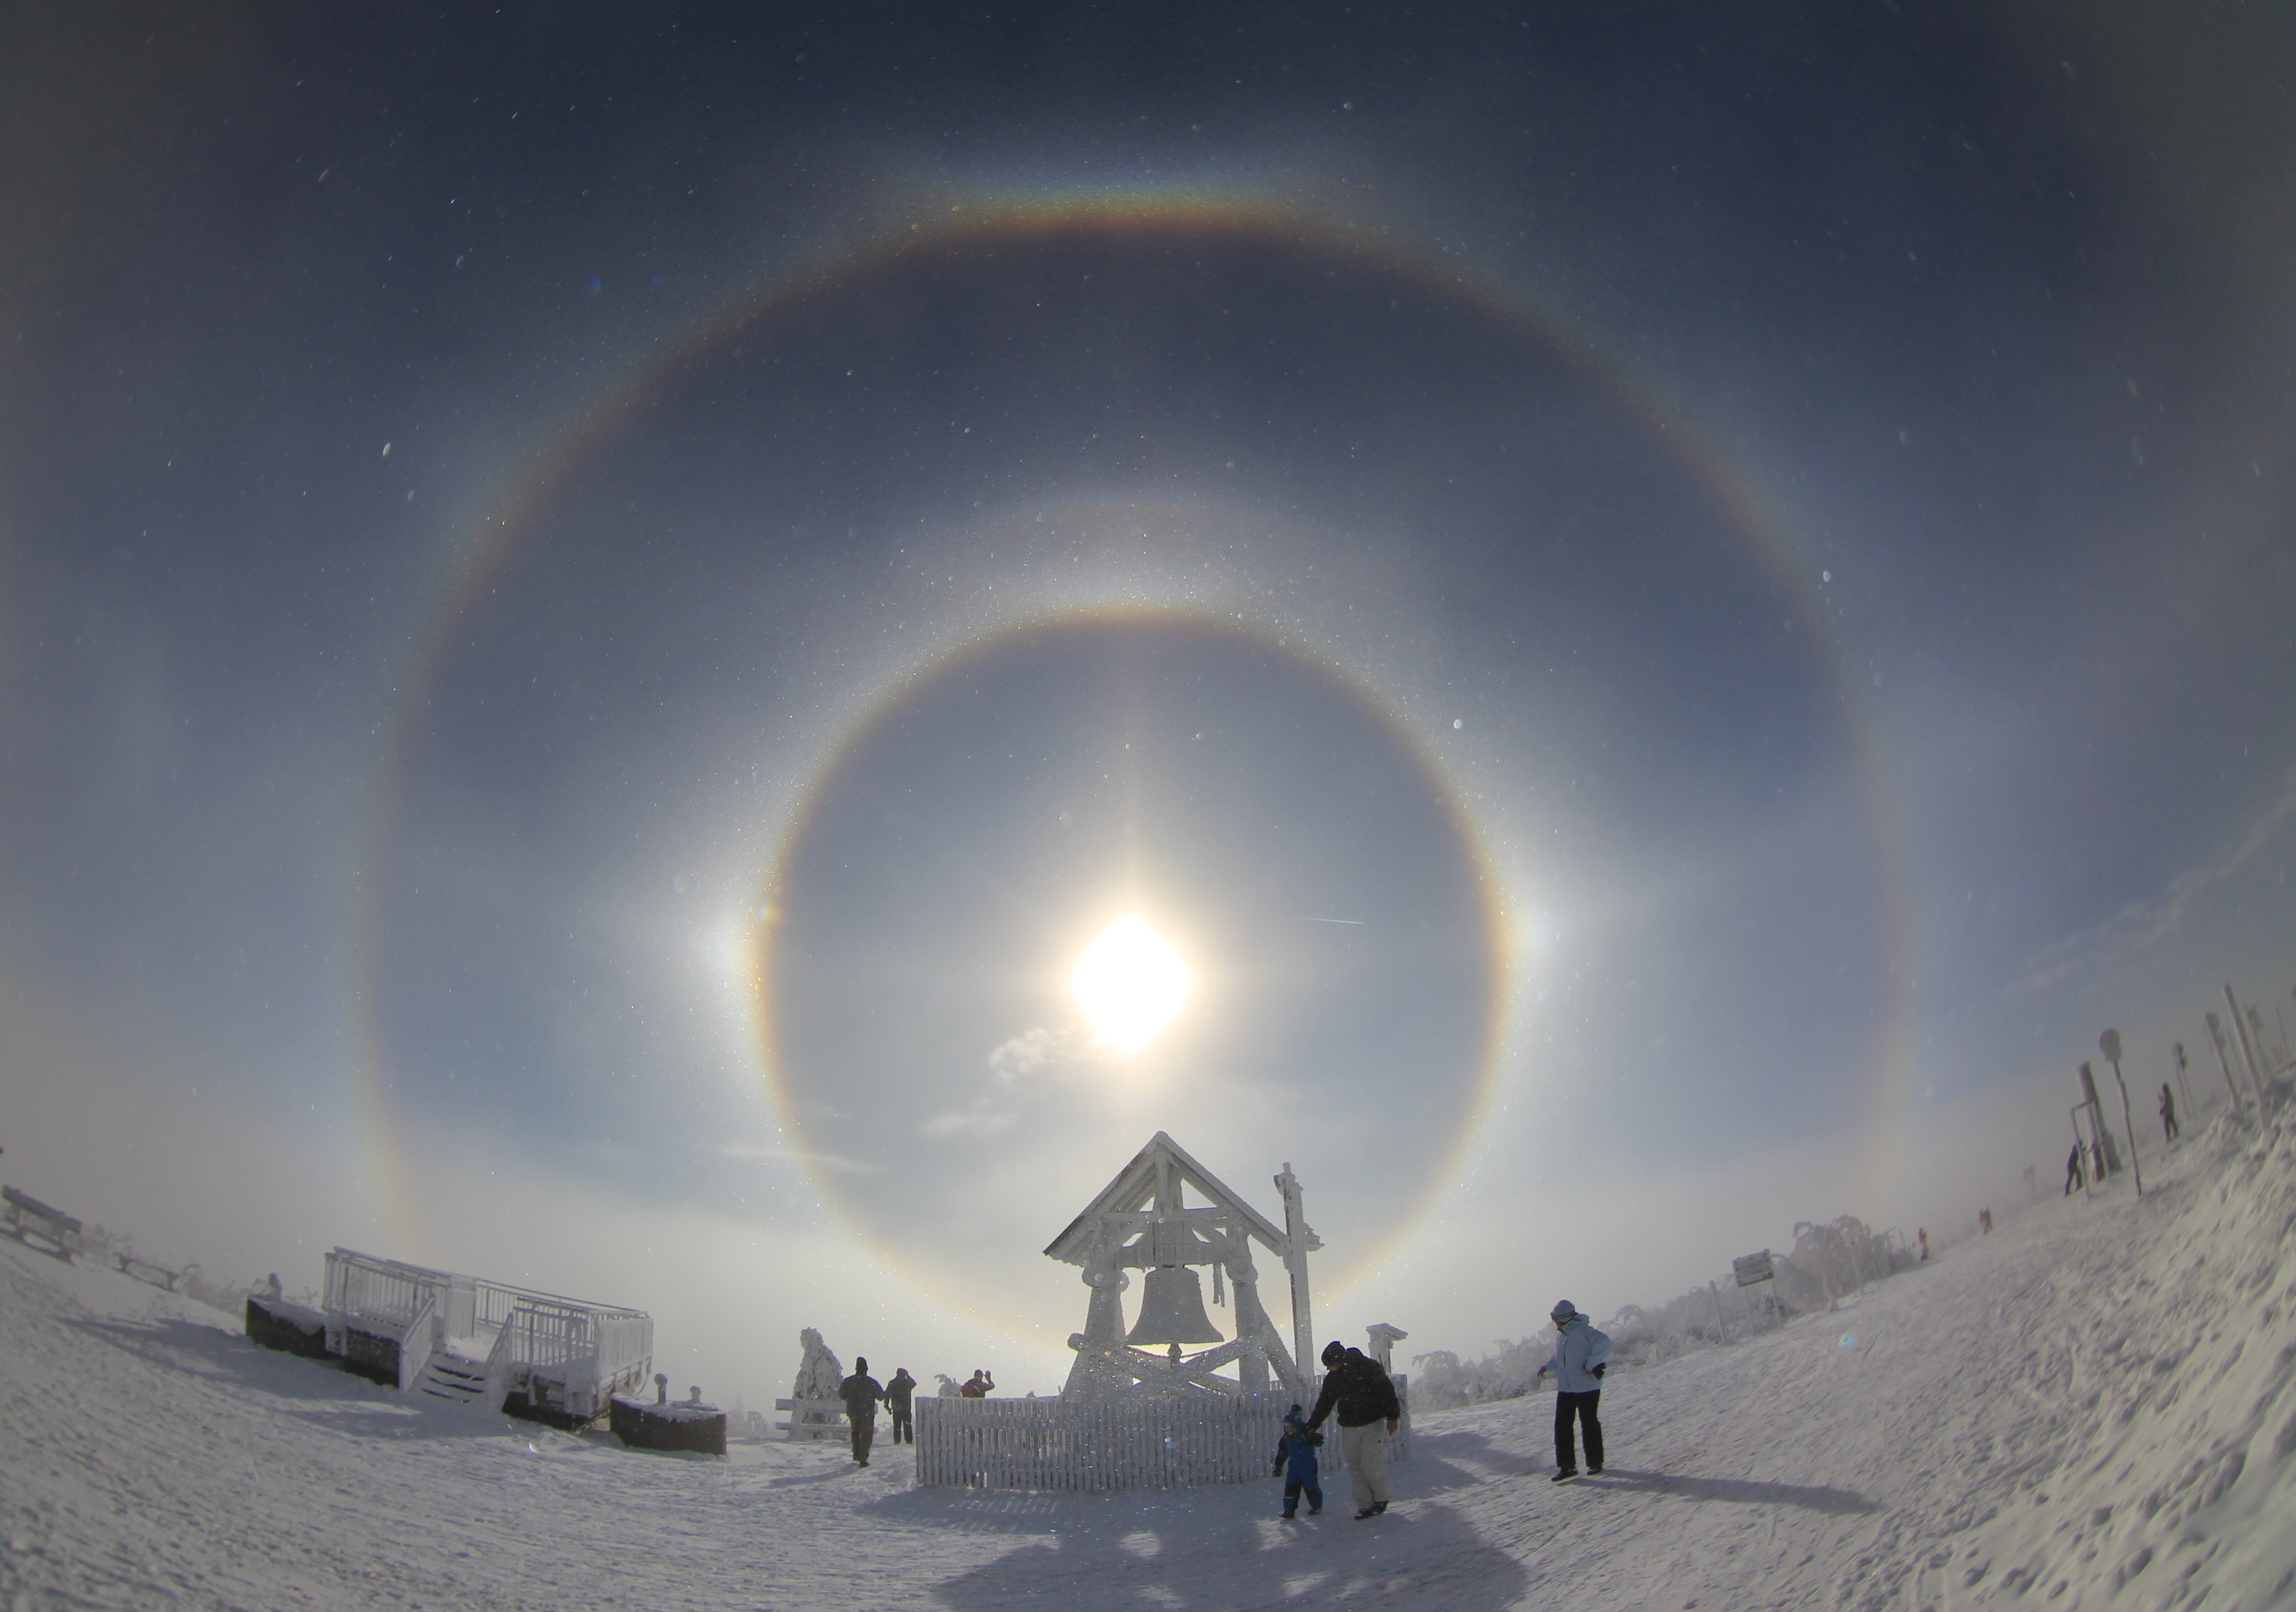
mountain, snow, winter, atmosphere, refraction, weather, aurora, rainbow, halo, freezing, ore mountains, eisnebelhalo, celestial phenomenon, sun swirls, fichtelberg, peace bell, atmosphere of earth